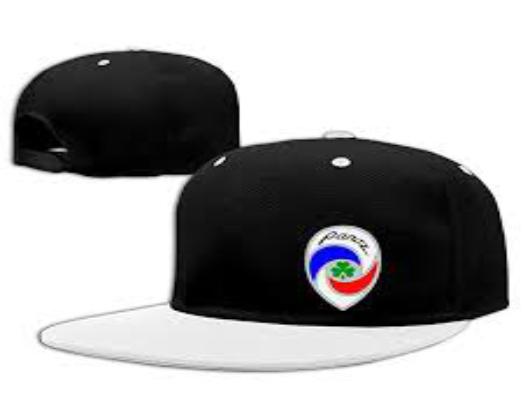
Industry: Clothes